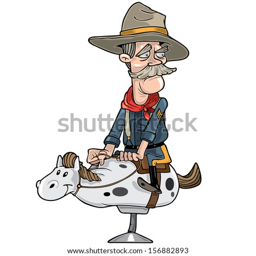
illustration of a ranger riding a mechanical horse